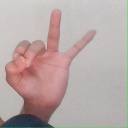
अक्षर: ण